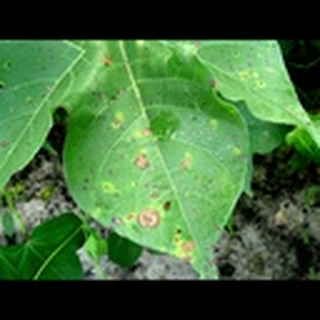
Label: cotton_target_spot